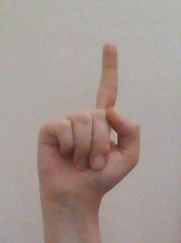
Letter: bb